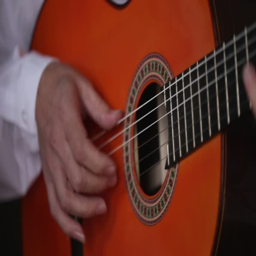
male musician playing the guitar .